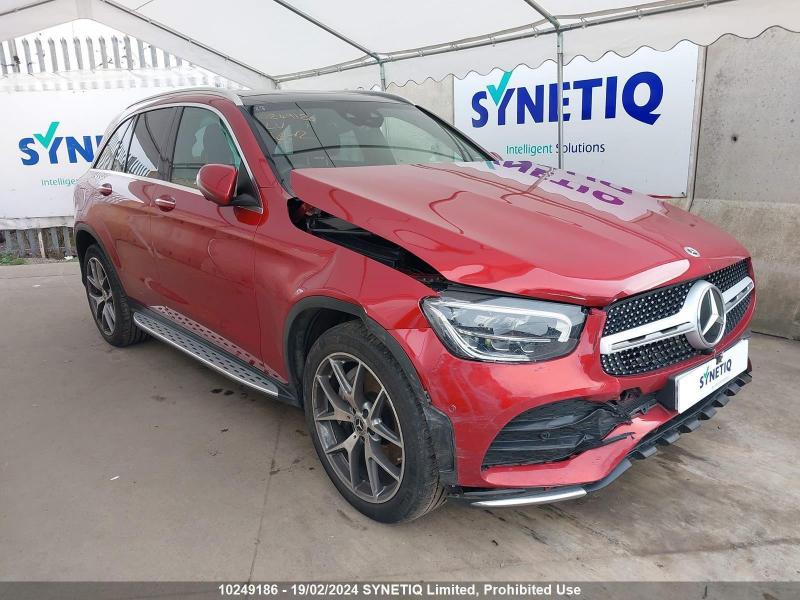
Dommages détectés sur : capot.
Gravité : mineur